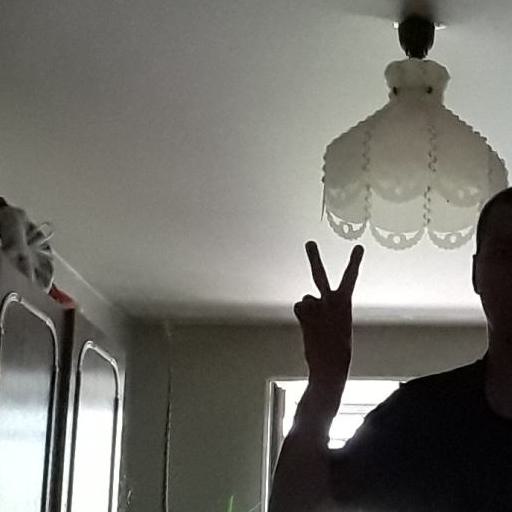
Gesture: peace